Externsteine

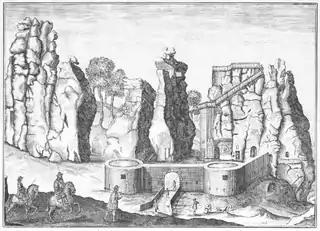
1663 etching of the stones with the hunting lodge (by Elias van Lennep)

However, the first mention of the stones is in a document dated to around 1129, which refers to a farm "Holzhausen or Egesterenstein". The abbot of Werden Abbey, which owned the farm, had been passing through and was housed there. It is possible that mass was celebrated at the Externsteine at that point. A potential earlier mention occurs in a document dated 1093, but this is only extant in two copies from 1374 and 1380. It records the purchase of a farm at Holzhausen including an "Agisterstein" by the abbot of the (abbey) at Paderborn from a female Saxon noble called Ida. This is deemed plausible by historians since in the 16th century the abbey still had a farmstead at Holzhausen. However, the inscription in the main chamber of the grotto mentions a consecration in 1115 by "Henrico", which is deemed to be a reference to , bishop of Paderborn from 1084 to 1127. This implies a contradiction, since either the abbot or the bishop would be in charge of any local place of worship. Historians have suggested, though, that this may be an indication that the abbey did not in fact claim the Externsteine for itself thus leaving them to fall into the bishop's purview.